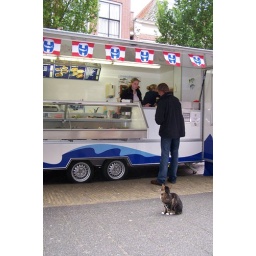
Saw this cat patiently waiting his turn to get some fish from a street vendor in Holland.